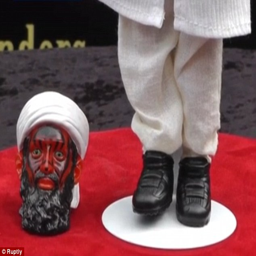
the toy has detachable heads including a demon - like version of arabic speaker with a red face and green eyes